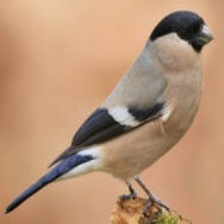
Species: EURASIAN BULLFINCH
Scientific name: PYRRHULA PYRRHULA